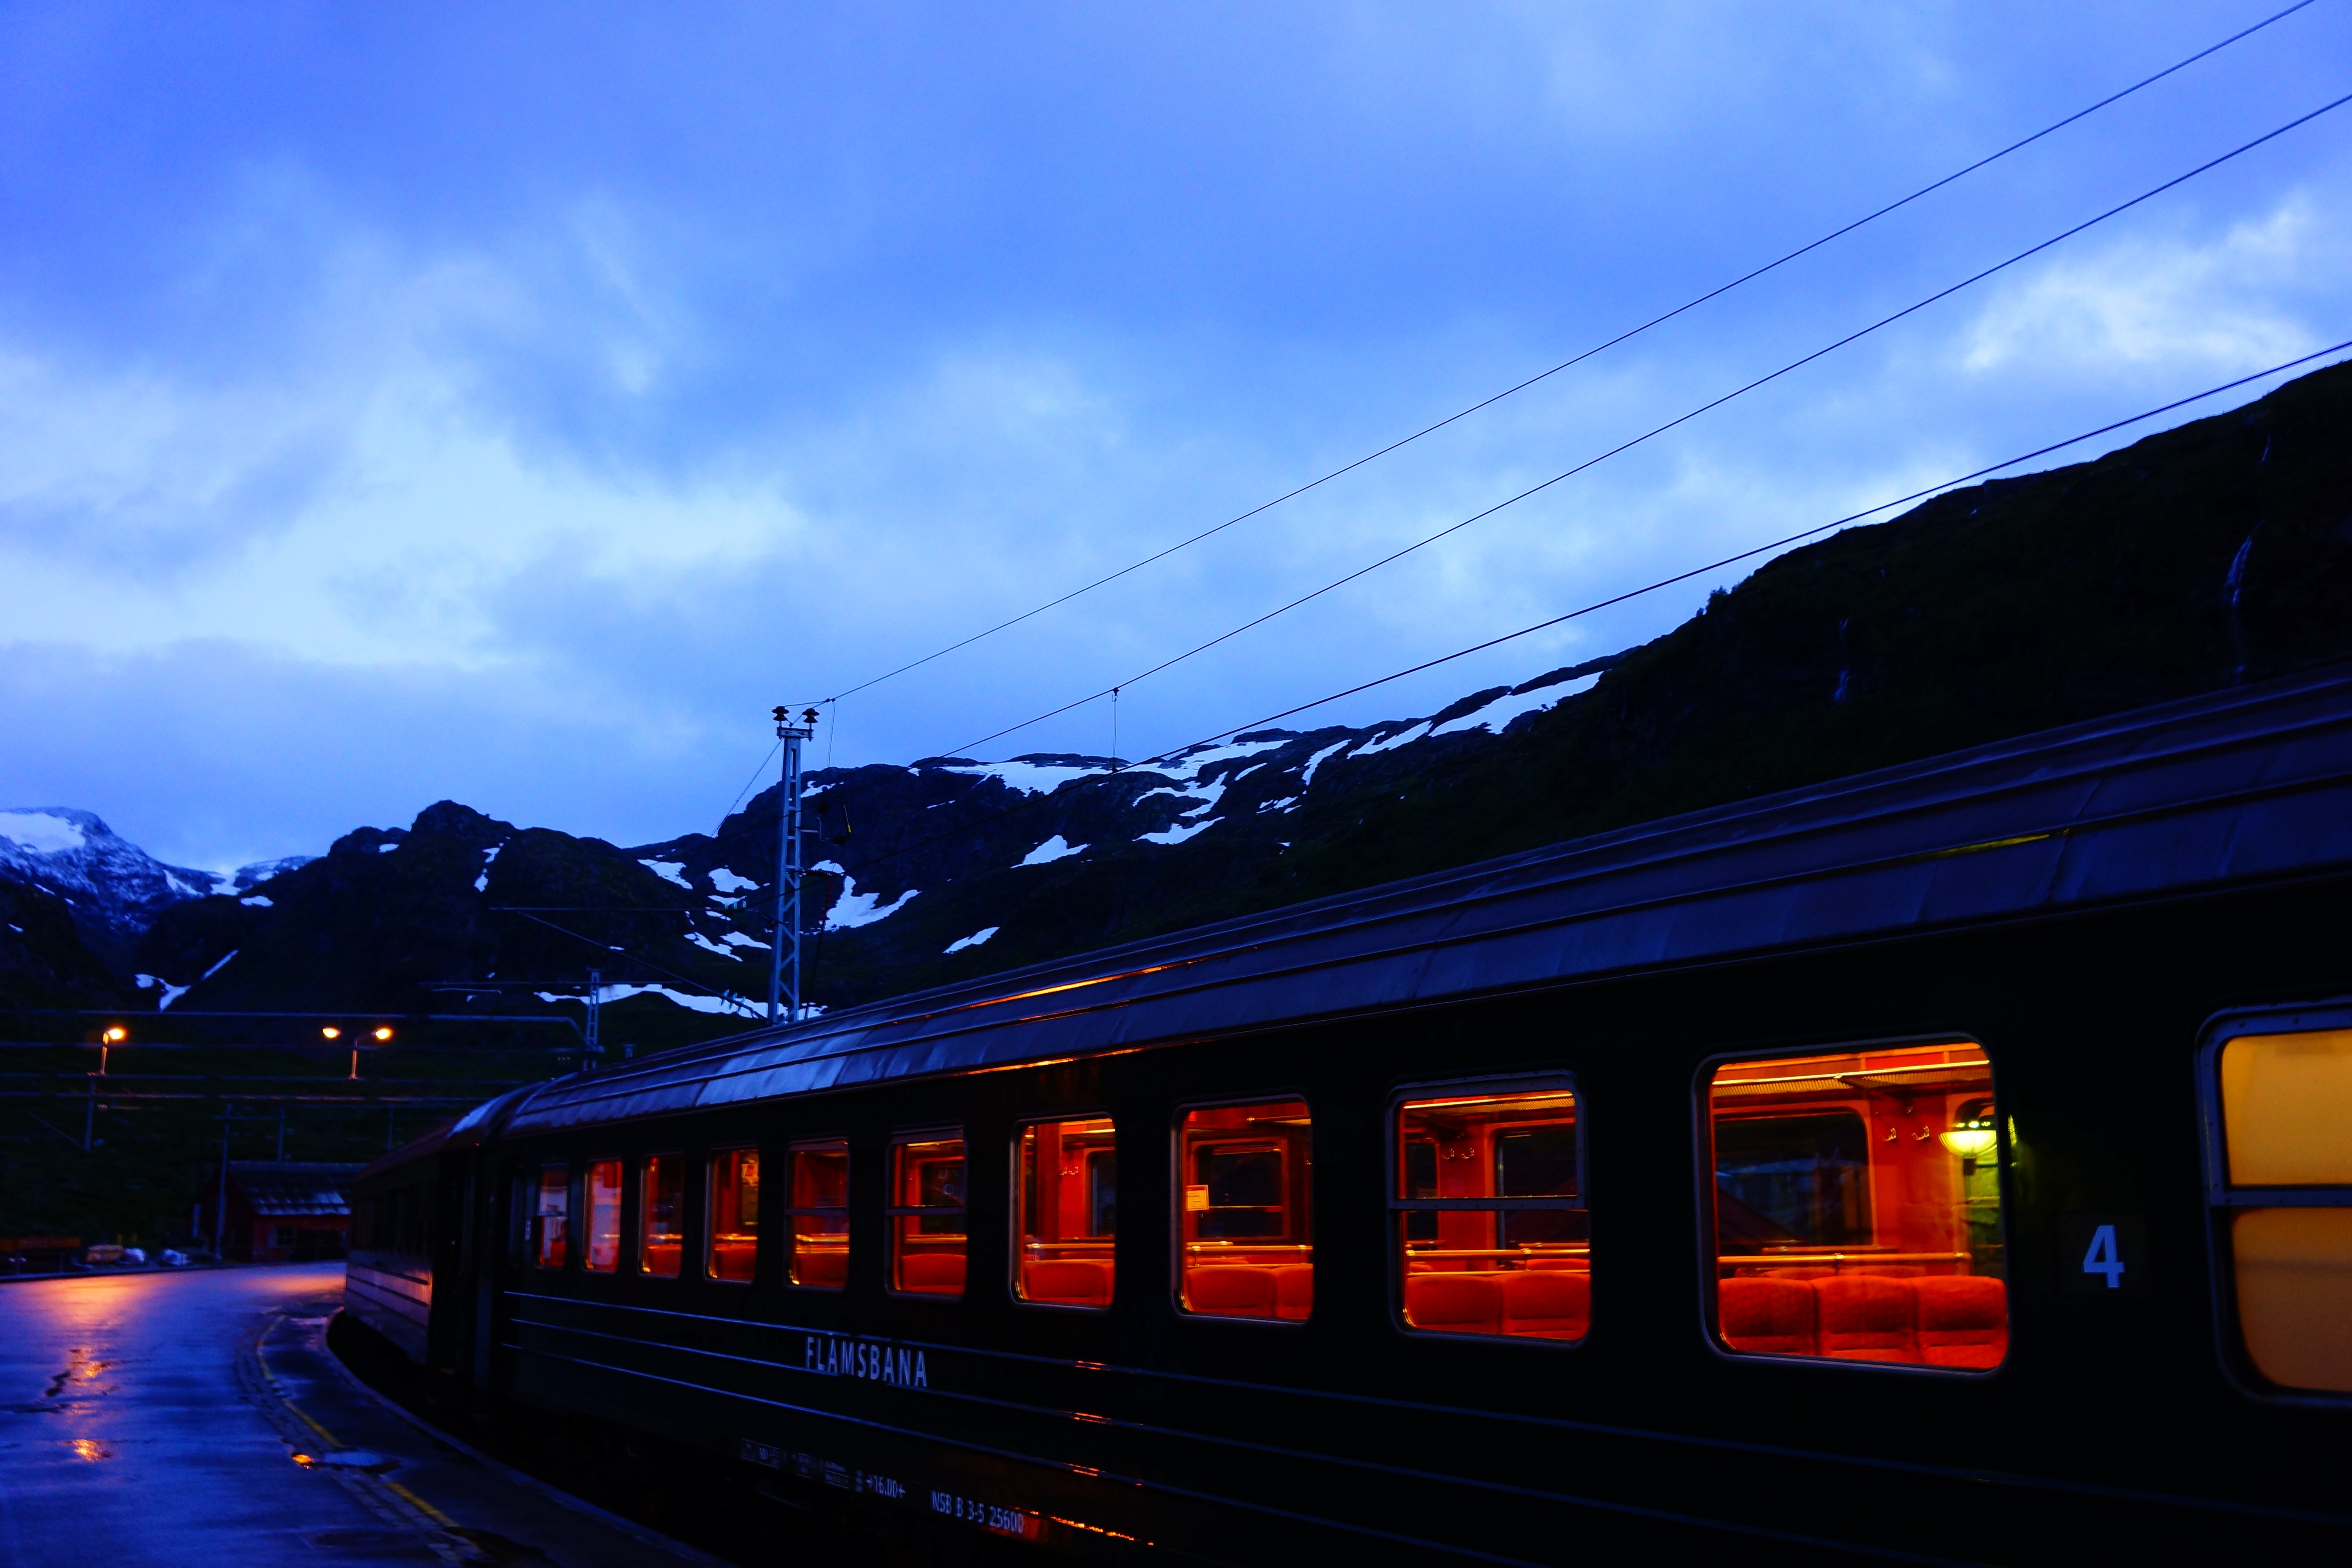
light, sky, night, train, dusk, transport, evening, vehicle, electricity, public transport, norway, mountain railways, peulraem, nordic travel